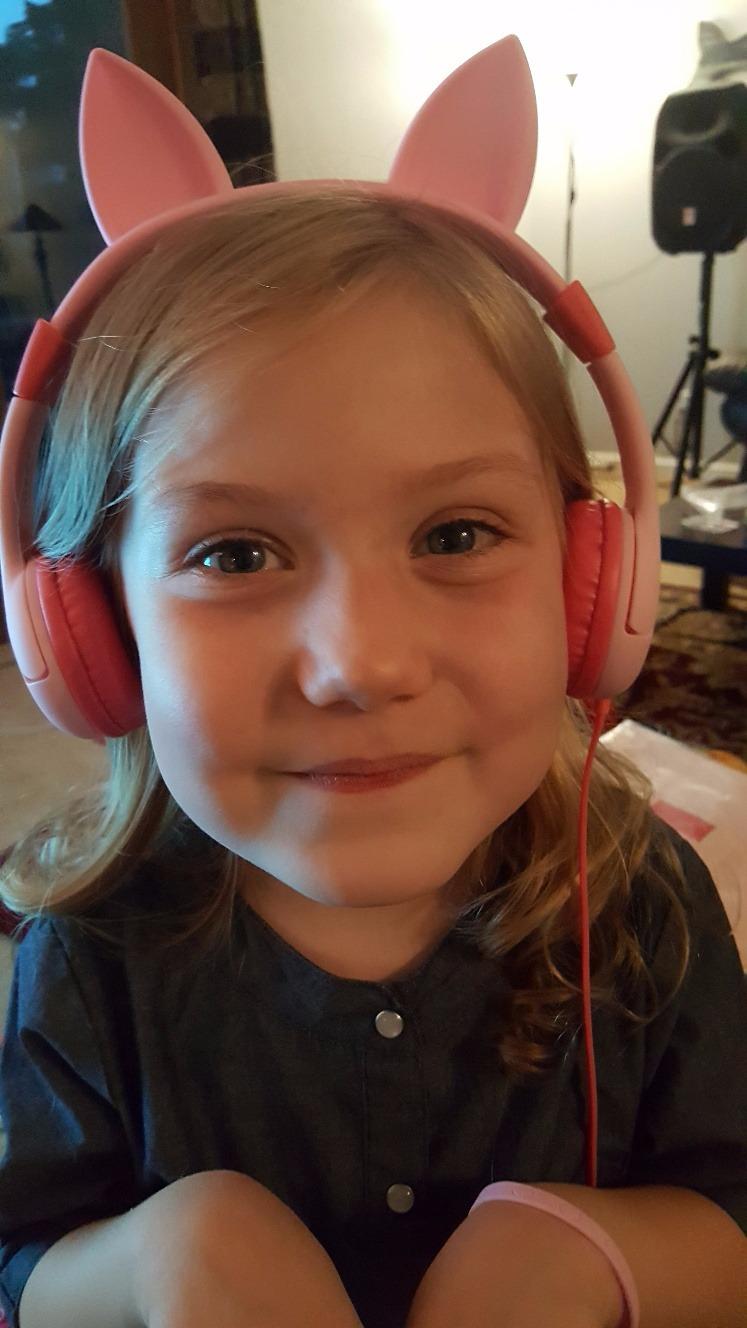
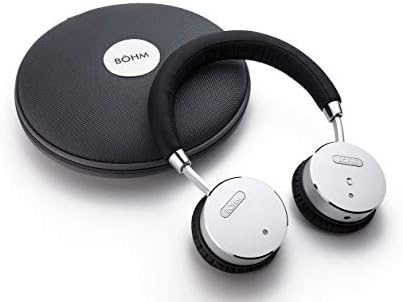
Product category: headphones
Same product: no